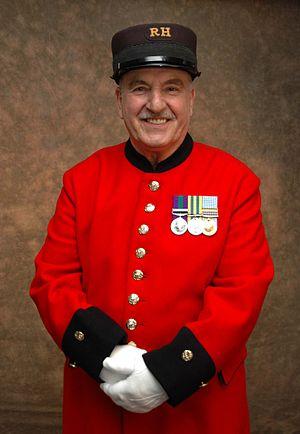
« Chelsea pensioner » est le terme usuel désignant un résident du « Royal Hospital Chelsea », une maison de retraite et de soins pour les retraités de l'armée britannique située dans le quartier de Chelsea à Londres. Historiquement le terme s'appliquait cependant aussi bien aux pensionnaires de l'institution qu'aux retraités de l'armée non-résidents.